Acamptonectes

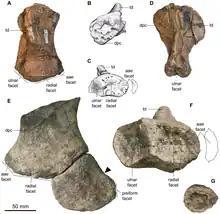
Forefin elements of NBM1284-R (A–D) and the holotype (E–G)

The coracoid (a paired bone in the scapular girdle) was roughly hexagonal, contrasting with the rounded shape in "Platypterygius", and had outer and midline edges that were straight and parallel. The upper and lower surfaces were slightly paddle-shaped, and the mid-line surface was eye-shaped as in "Ophthalmosaurus", although it was not as thick as those in "Sveltonectes" and "P. australis". The mid-line surface was unfinished and had deep pits, indicating the presence of a thick layer of cartilage. At the front, the mid-line margin was strongly deflected outward, forming the rugose (roughened and wrinkled) edge of a wide, sheet-like process similar to that in "Ophthalmosaurus". The process was separated from the scapular facet (articulation with the scapula) by a deep, wide notch, as in many "Ophthalmosaurus" specimens. The scapular facet of the coracoid was small, deeply pitted, and triangular while the glenoid facet (articulation with the humerus) was large and eye-shaped. These facets were not markedly separated, unlike those in "Sveltonectes", where they were set at an angle of 100°. The hind margin of the coracoid was sheet-like and lacked a notch.